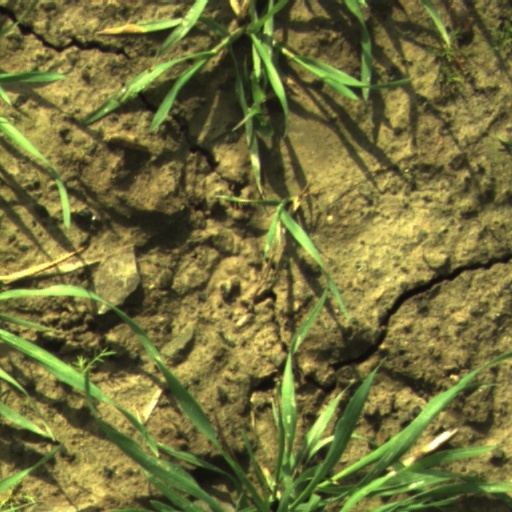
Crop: wheat